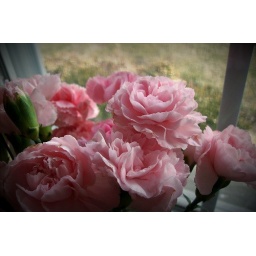
my birthday was January 23rdim sixteen =)i came home and my mom was standing by the door with flowers and balloons and stuff